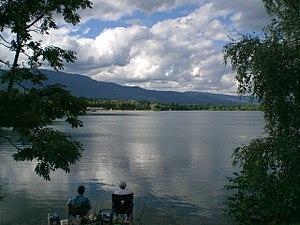
lac de divonne vu de l'entrée de l'hipprodrome
Le pays de Gex est une région historique française située au nord-est du département de l'Ain en région Auvergne-Rhône-Alpes.
Le lac de Divonne est un lac artificiel créé sur une idée de Jean Debaud, situé dans la commune de Divonne-les-Bains, dans l'Ain, dans le canton de Gex, à la bordure du massif du Jura.